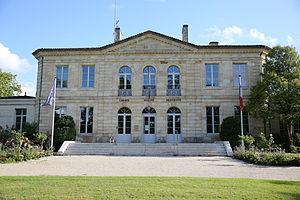
Mairie de Blanquefort
Blanquefort est une commune du Sud-Ouest de la France, située dans le département de la Gironde en région Nouvelle-Aquitaine.